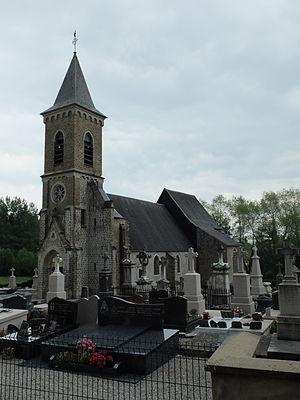
Vue d'une église de Belle-et-Houllefort.
Belle-et-Houllefort est une commune française située dans le département du Pas-de-Calais en région Hauts-de-France.